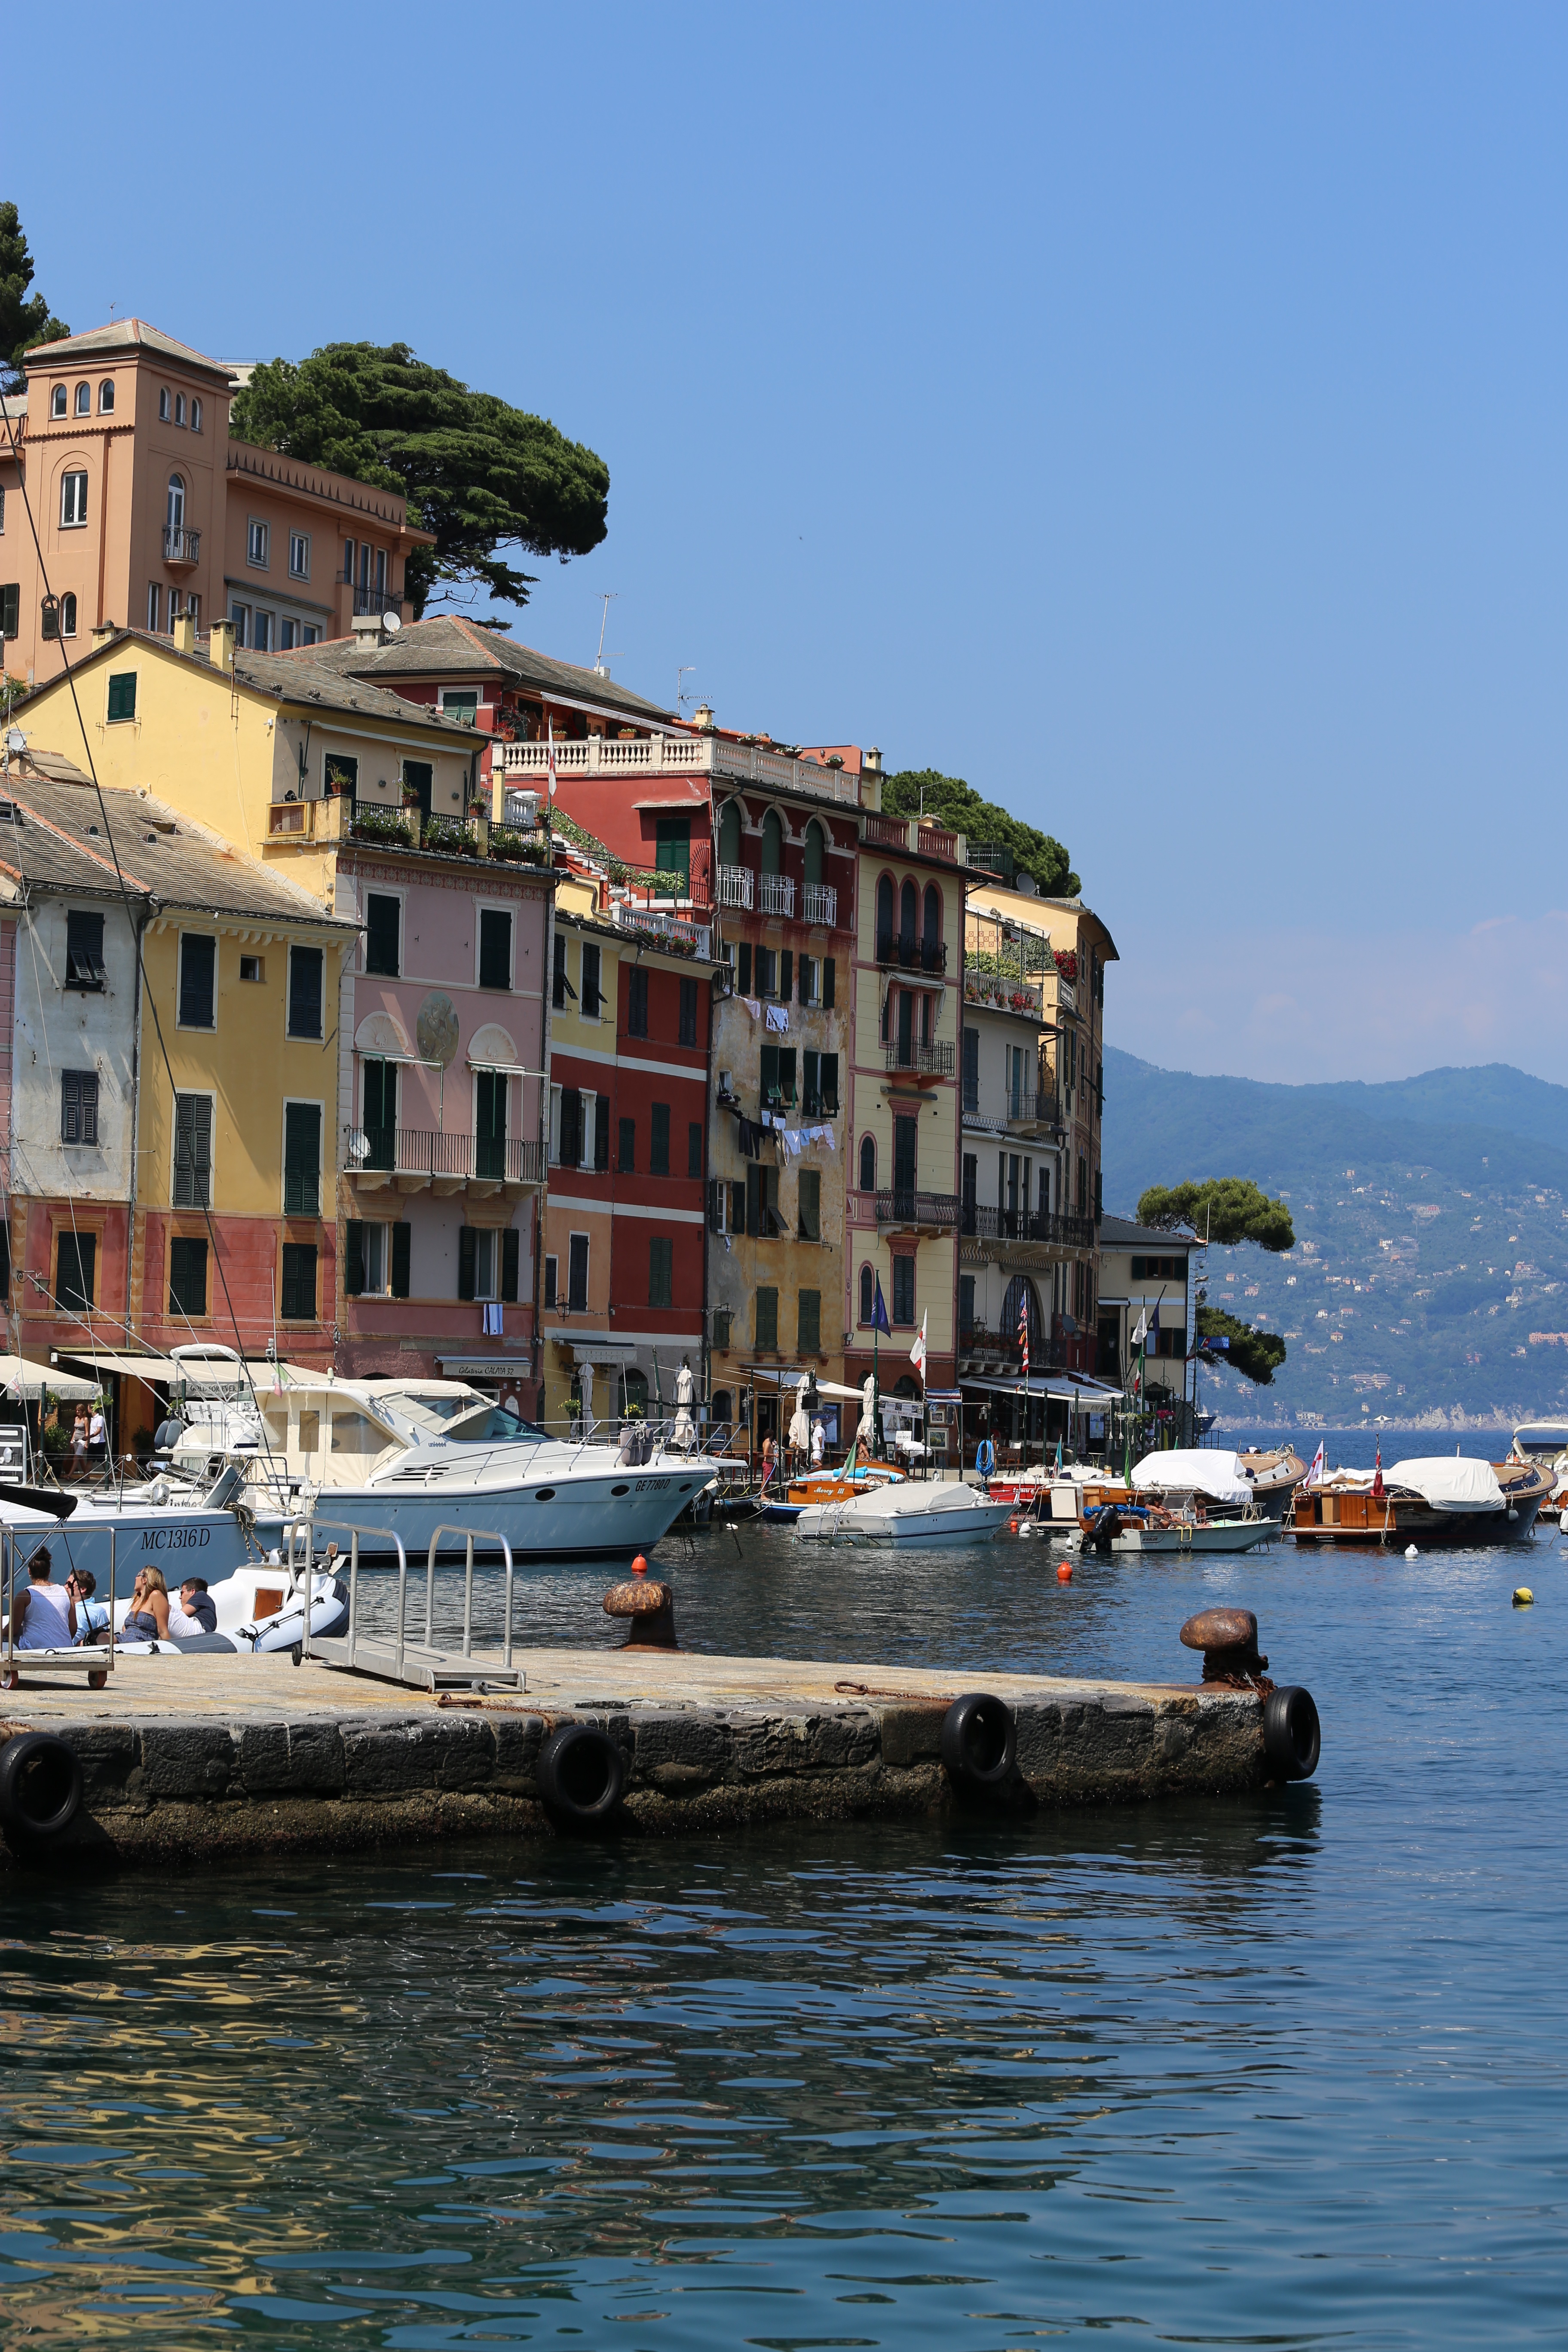
sea, coast, water, dock, boat, town, river, cityscape, vacation, mediterranean, vehicle, bay, tuscany, harbor, waterway, body of water, boats, channel, mood, chinque terre